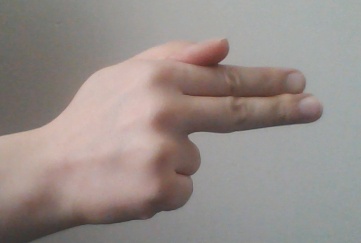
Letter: ghain